2021 West Coast Eagles women's season

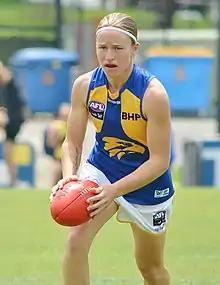
Female athlete holding an Australian rules football

On 21 February, the round five fixture was revealed. West Coast were scheduled to play against fellow winless side , in the Eagles' first home game since round one. The round five match was Niamh Kelly's and Demi Liddle's first match back from injury. Aisling McCarthy was also due to play her first game back, but was a late out due to her knee injury, being replaced by Kate Orme. Sophie McDonald and Courtney Guard were omitted. West Coast got their first win of the season in that round, beating Gold Coast 34–33. Mikayla Bowen stood out, getting 21 disposals, seven marks, three clearances and the match-winning goal. She received a Rising Star nomination for her effort. Yet another injury occurred, with Tayla Bresland receiving a hamstring injury in the first quarter.